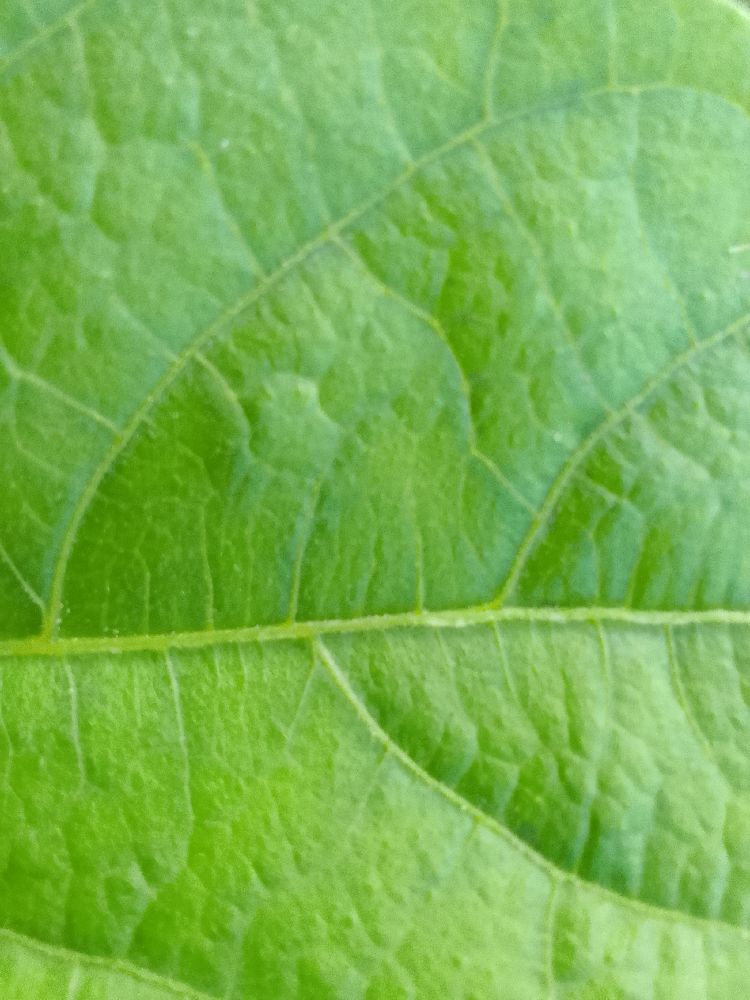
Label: healthy